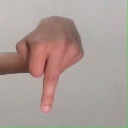
अक्षर: प